Tai Wai

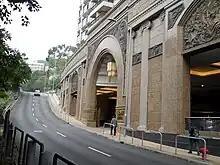
Entrance of The Great Hill along Tung Lo Wan Hill Road.

Other private housing estates in Tai Wai include: